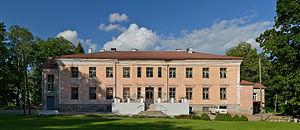
Voici une liste de manoirs en Estonie.